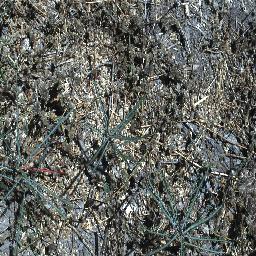
Label: parkinsonia